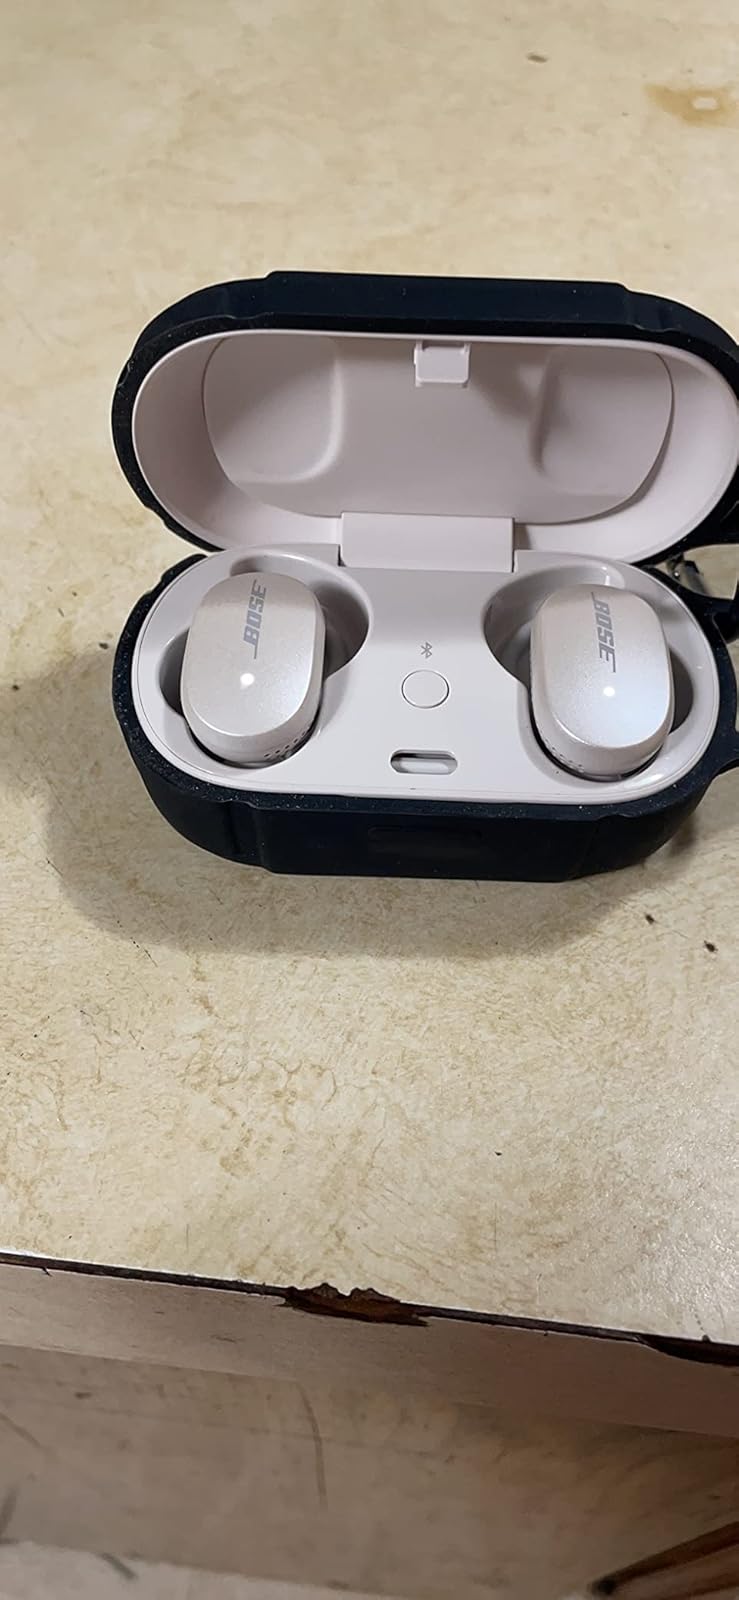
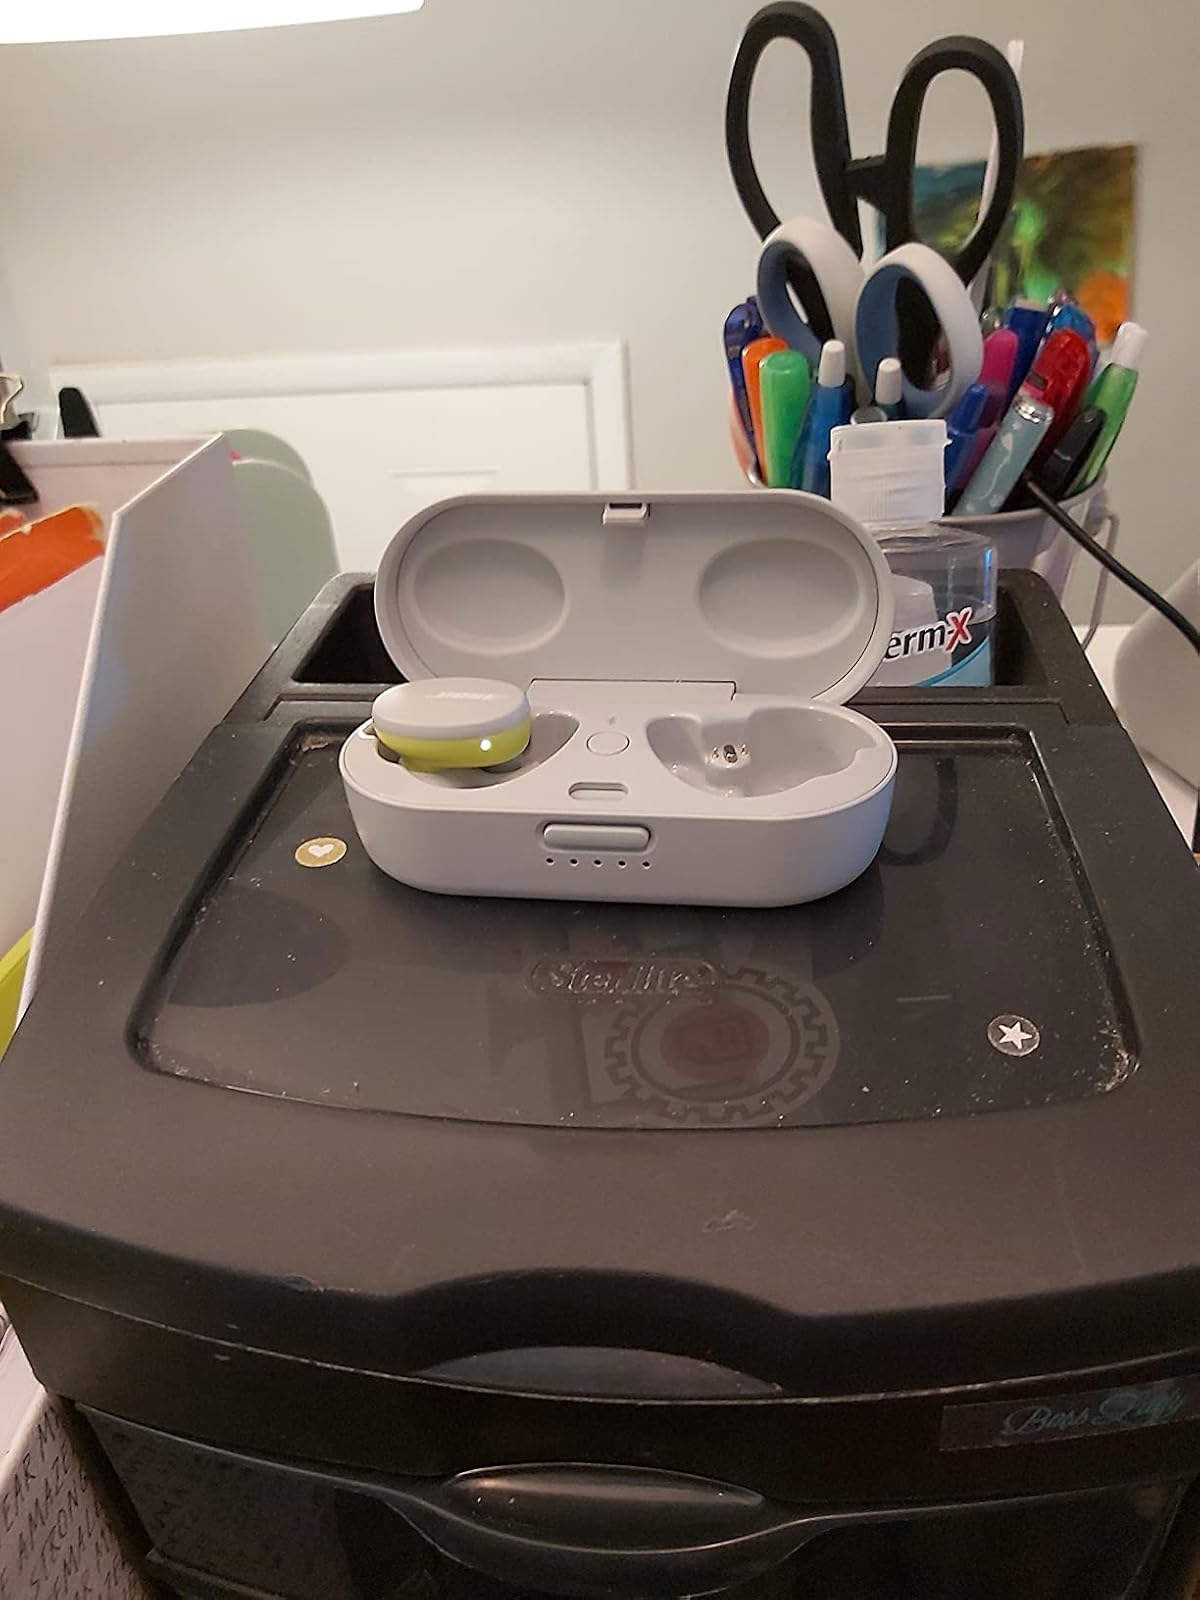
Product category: earbuds
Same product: no